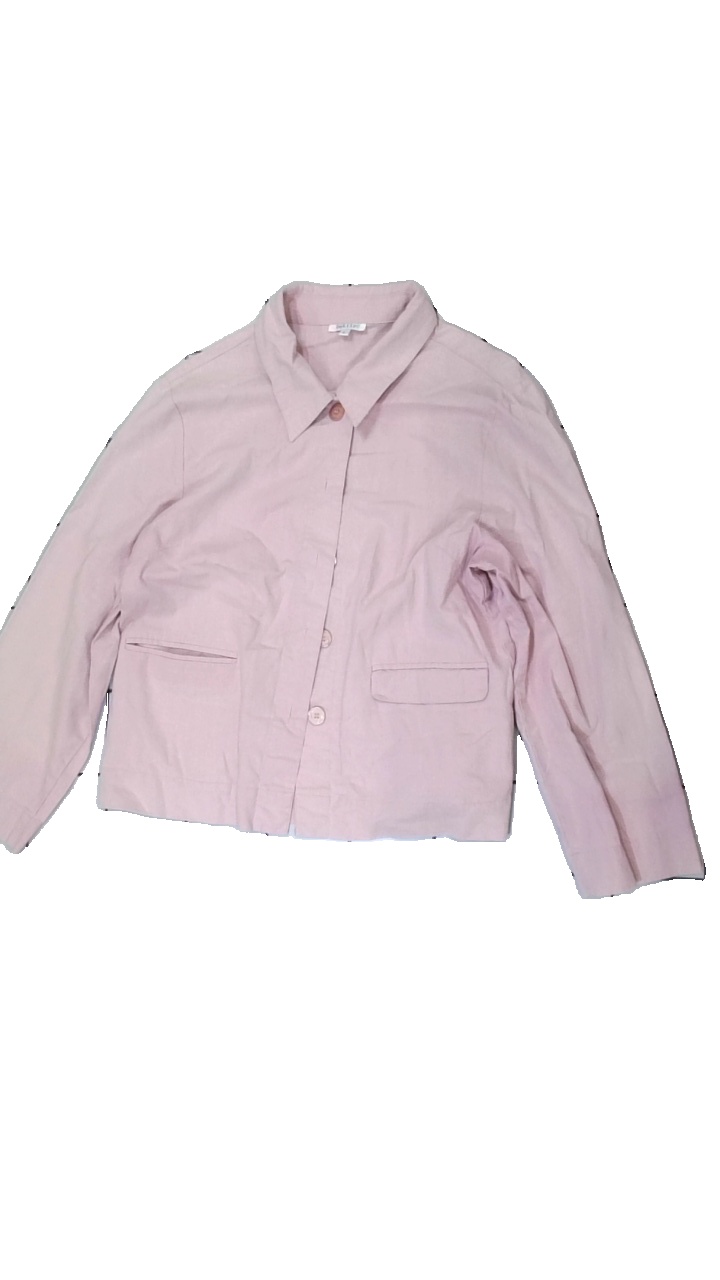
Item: Jacket (Ladies)
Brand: Delilac
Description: Sun bleached
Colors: Pink
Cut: Regular
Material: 100% Cotton
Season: All
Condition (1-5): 2
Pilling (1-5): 5
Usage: Recycle
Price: <50